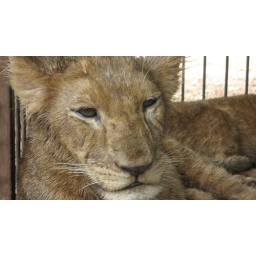
lion cub in bangkok